Kombiverkehr

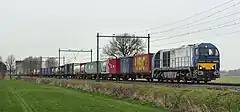
A Kombiverkehr train

Kombiverkehr is an intermodal transport business based in Frankfurt, Germany. It is an intermodal operator in Europe, operating a fleet of block trains linking 30 countries. In May 2010, Kombiverkehr launched a service between Antwerp and Duisburg; services to Turkey have also been launched.